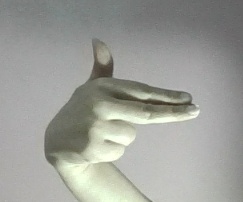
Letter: ghain